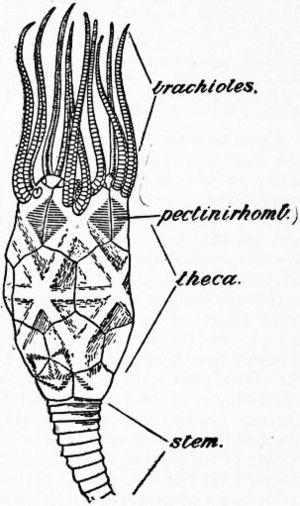
Les Cystoidea forment une classe d'échinodermes connus uniquement sous forme fossile.